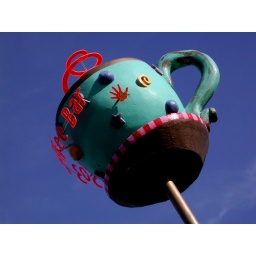
Coffee house sign in Austin